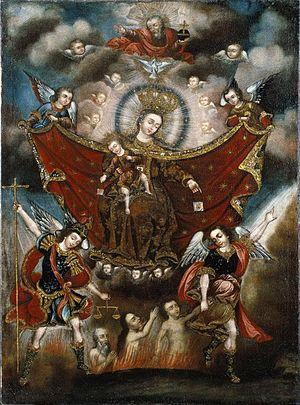
Le privilège sabbatin est, selon la tradition catholique, le privilège accordé à certaines âmes d'être délivrées du purgatoire le samedi suivant leur décès. Cette croyance est issue de la "Bulle Sabbatine" qu'aurait accordée le pape Jean XXII en 1317 concernant les porteurs du scapulaire de Notre-Dame du Mont-Carmel.